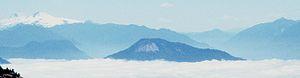
Le Carrán-Los Venados est un massif volcanique du Chili regroupant une cinquantaine de cônes pyroclastiques, de maars ainsi qu'un stratovolcan, le Cerro Carrán, point culminant du massif avec 1 114 mètres d'altitude. Cet ensemble s'étire sur 17 kilomètres de longueur entre les lacs Ranco au nord-ouest, Maihue au nord-est et Huishue au sud-est.